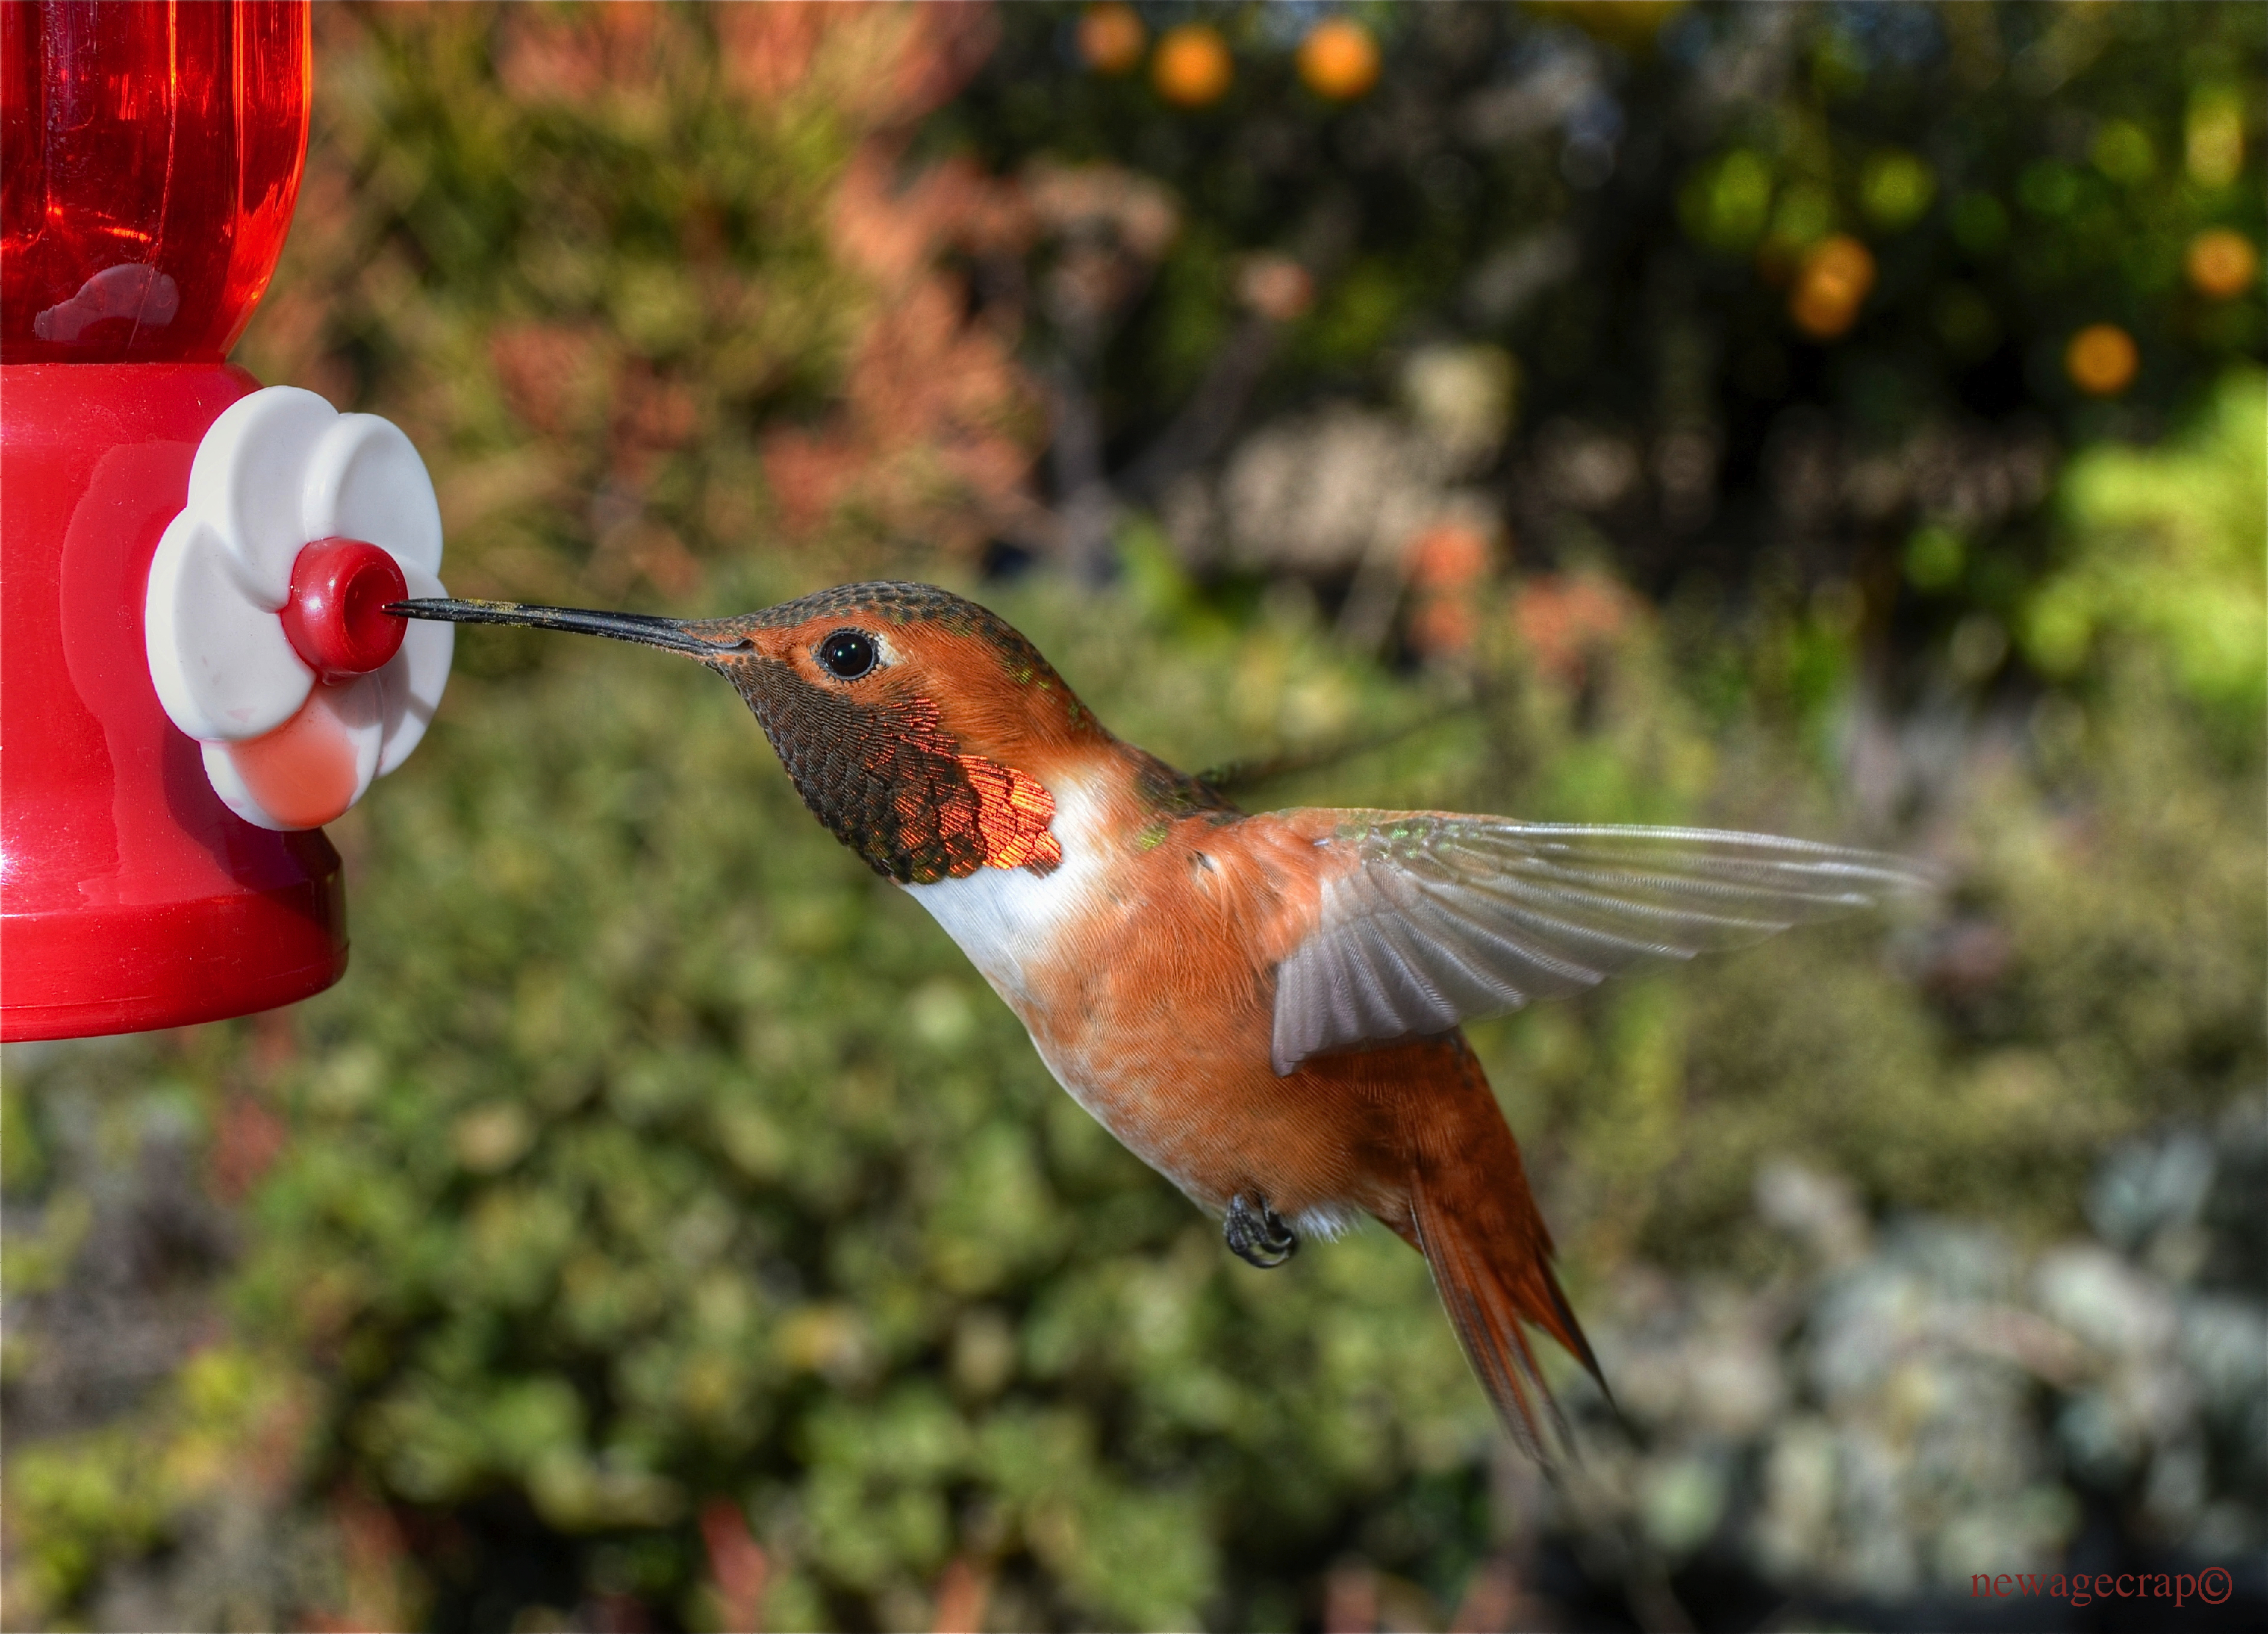
nature, bird, animal, wildlife, beak, hummingbird, california, robin, fauna, birds, trochilidae, vertebrate, finch, socal, southerncalifornia, losangeles, birdsinflight, sanfernandovalley, losangelescounty, hummingbirds, northhills, selasphorusrufus, northhillscalifornia, hummingbirdphotography, old world flycatcher, perching bird